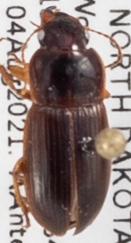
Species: Harpalus somnulentus
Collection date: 2021-08-04
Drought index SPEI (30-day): -2.09
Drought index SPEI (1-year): -2.09
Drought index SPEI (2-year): -0.82